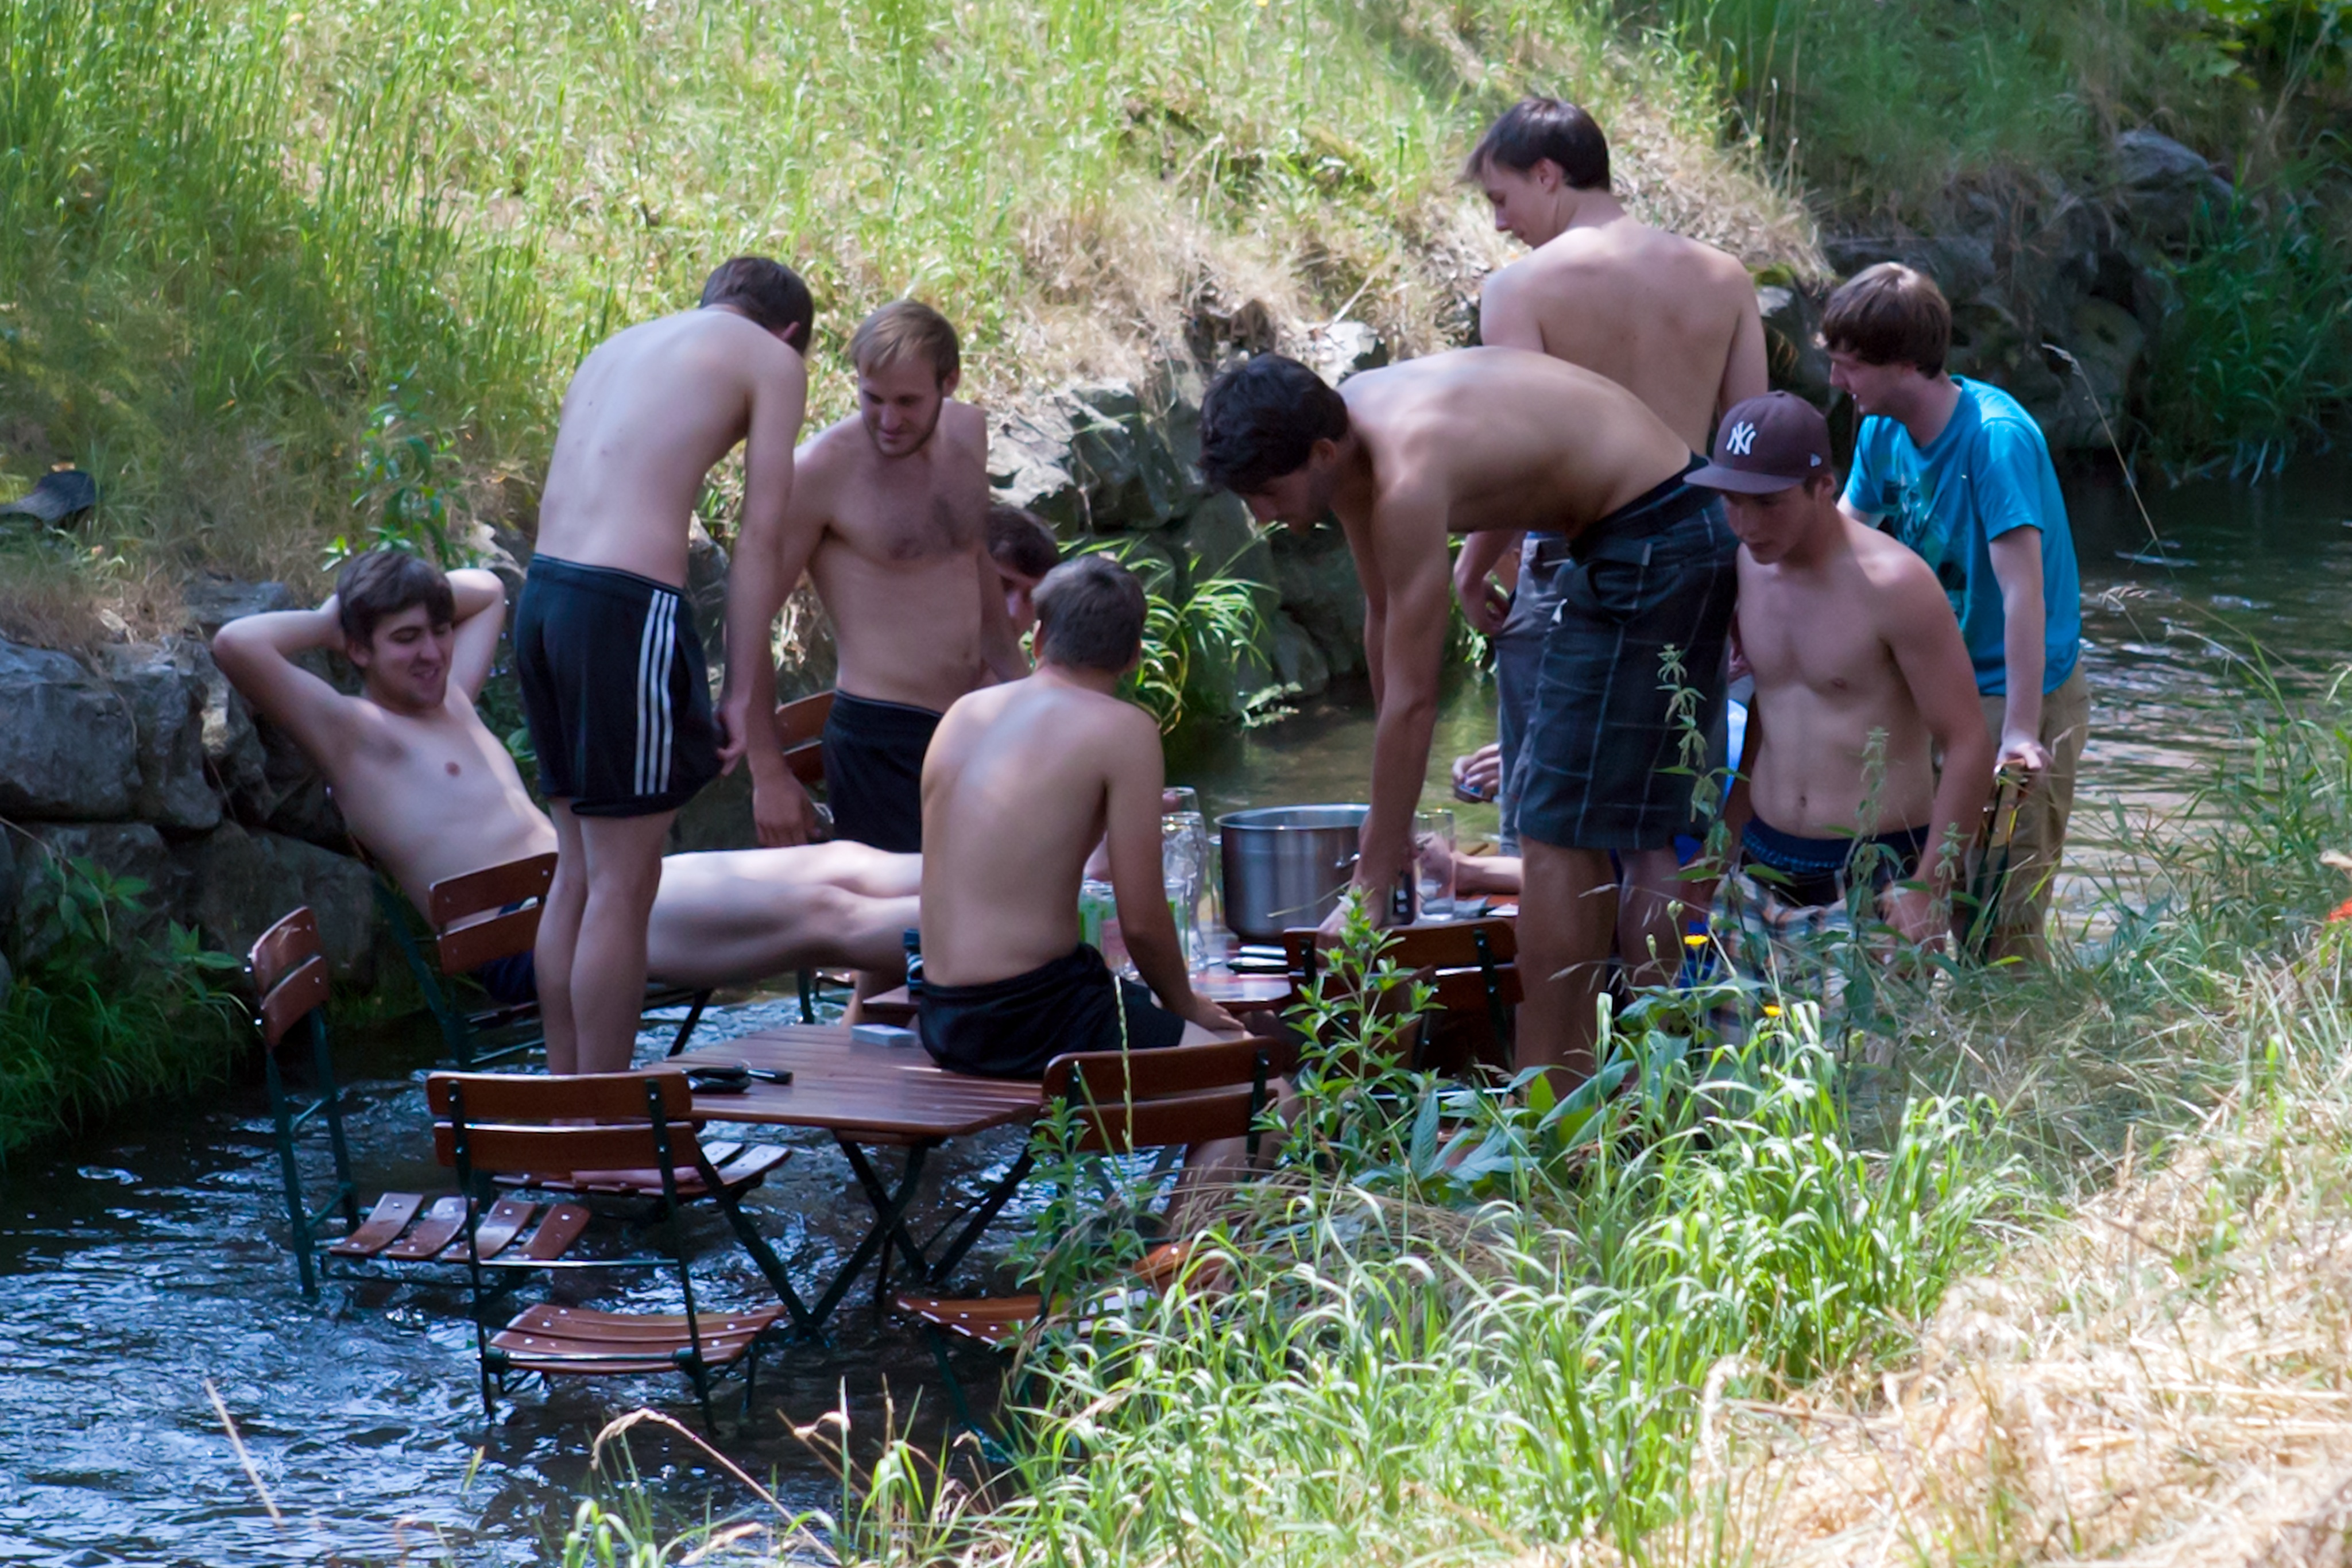
people, adventure, river, food, jungle, mud, drink, picnic, outdoors, men, boys, party, footballers, cooling off